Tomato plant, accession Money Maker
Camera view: bottom (45 deg); turntable rotation: 300 degrees
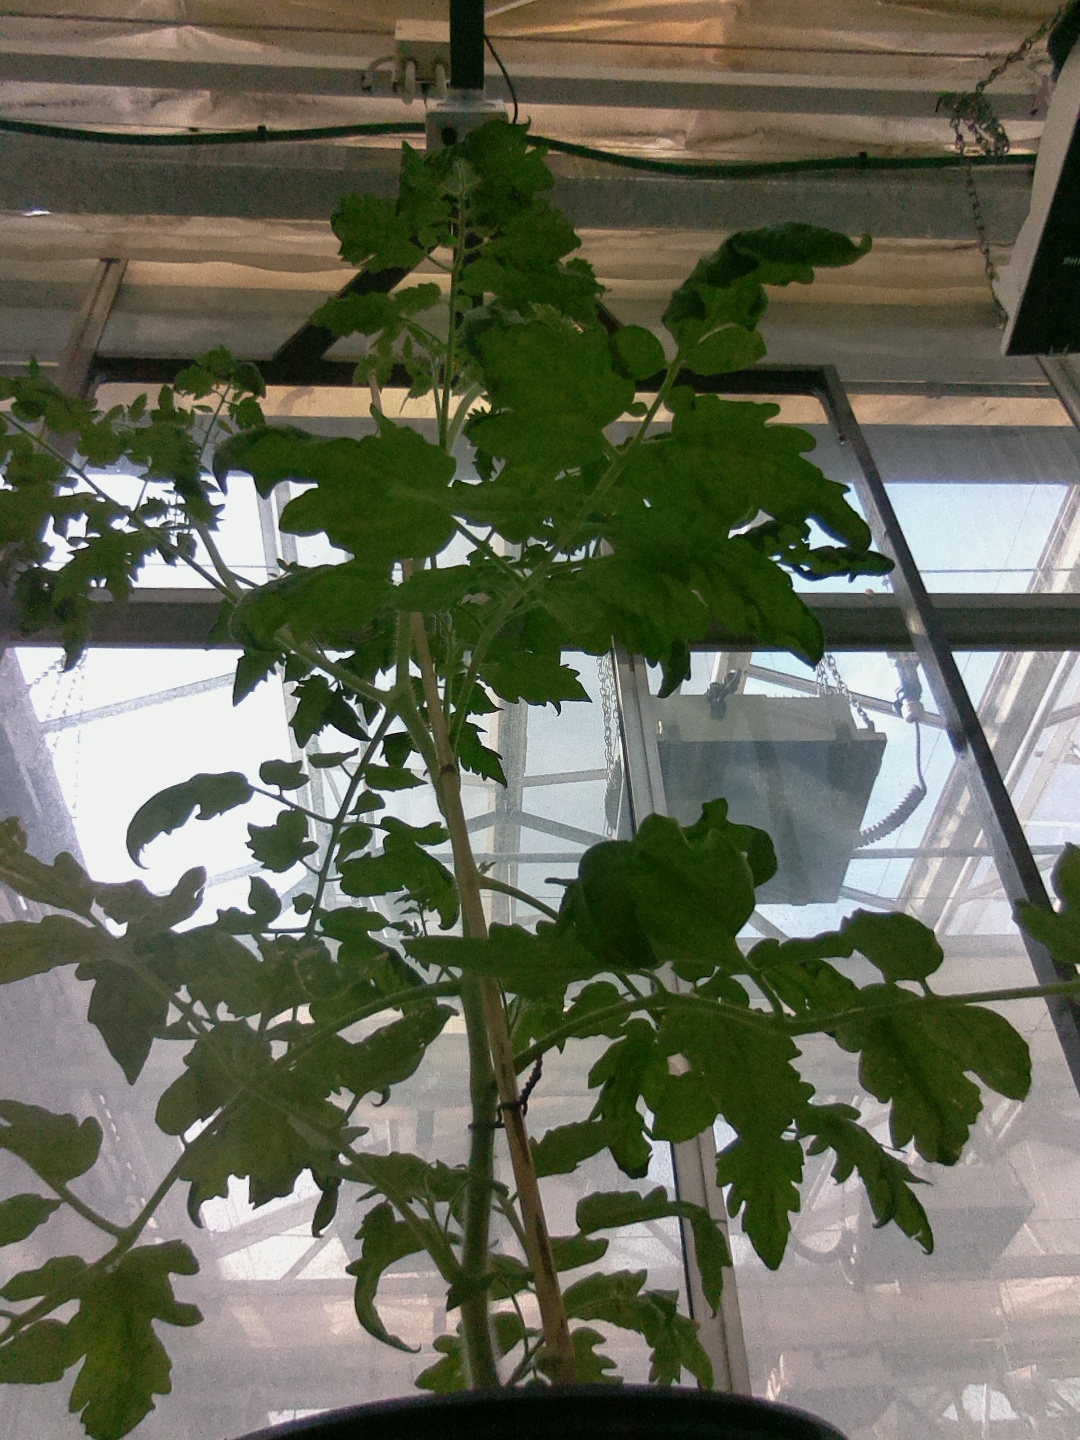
BBCH growth stage 70: Fruits at the main stem or branches visibles